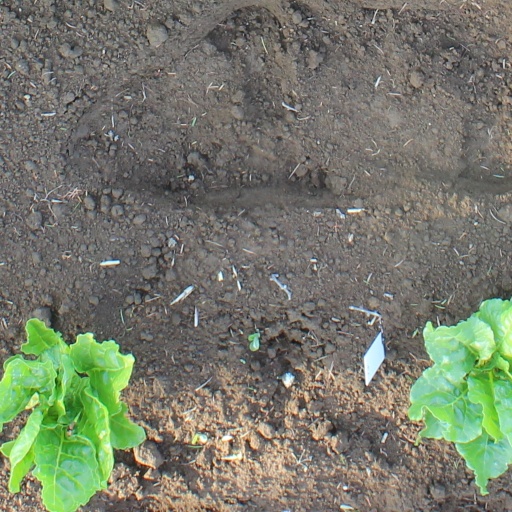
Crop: sugar beet